Describe the emotion expressed in this image:  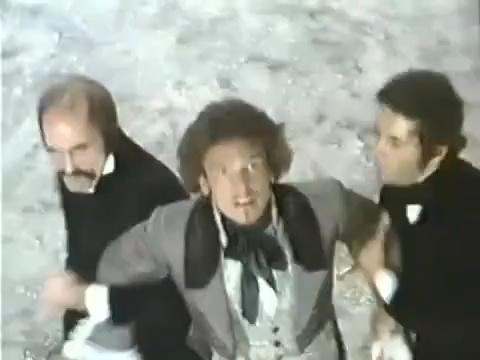
This person displays Pain, valence and arousal with low intensity.